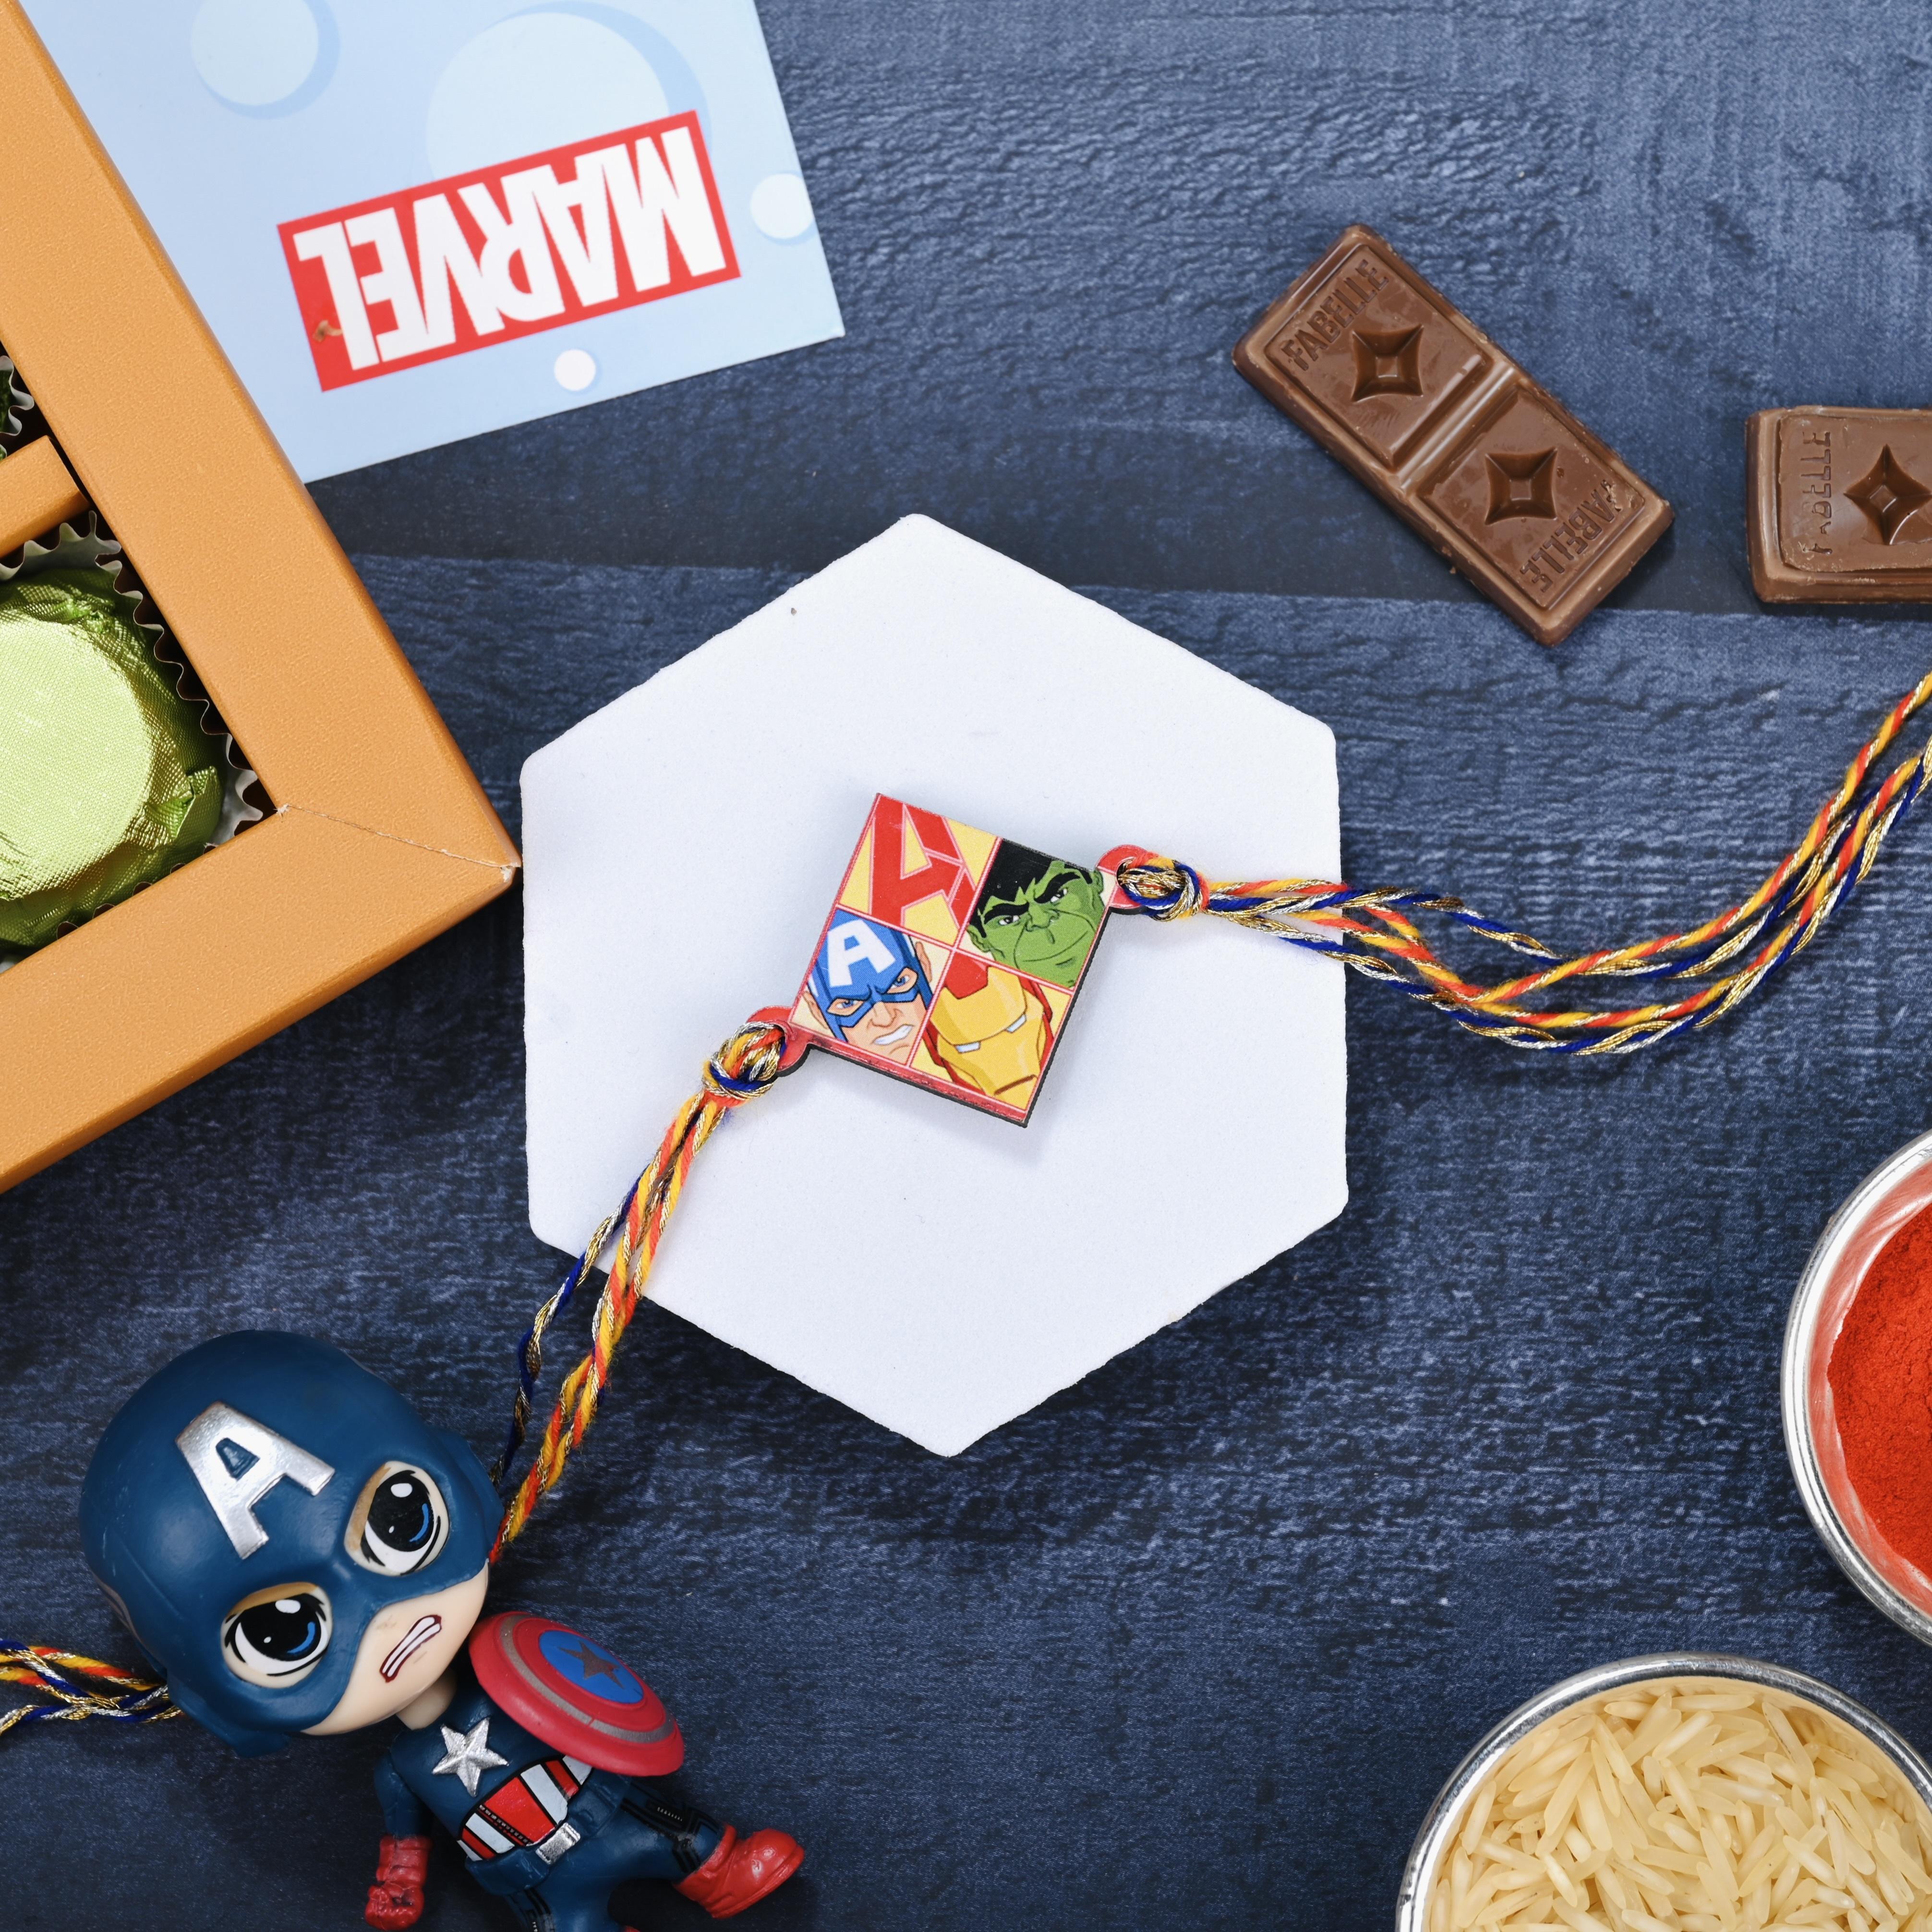
 Marvel Avengers Rakhi Set for Kids - Pack of 5 (Iron Man, Captain America, Thor, Hulk) - Fun and Durable Rakhi Bands
Type: Rakhis
Brand: The Stone Aisle
Price: Rs. 449
 Celebrate Raksha Bandhan with our Marvel Avengers Rakhi Set, featuring five iconic characters from the Marvel Universe - Iron Man, Captain America, Thor, Hulk, and Black Panther. This set of 5 rakhis is perfect for young superhero enthusiasts, bringing the excitement and adventure of the Avengers to your festive celebrations.Each rakhi is crafted with high-quality materials, ensuring durability and comfort. The vibrant and attractive designs are sure to capture the hearts of children, making these rakhis a delightful addition to the Raksha Bandhan festivities. The soft, adjustable bands ensure that these rakhis can be worn comfortably by kids of all ages, allowing them to enjoy their special day without any discomfort.This Marvel Avengers Rakhi Set makes for an ideal gift choice for young brothers, combining the thrill of their favorite superheroes with the joy and tradition of Raksha Bandhan. Whether they are fans of Iron Man's advanced technology, Captain America's iconic shield, Thor's mighty hammer, Hulk's incredible strength, or Black Panther's agility and power, these rakhis are sure to bring smiles and excitement to their faces.
Features: Marvel Avengers Theme: Set of 5 rakhis featuring popular Avengers characters - Iron Man, Captain America, Thor and Hulk perfect for young superhero fans.,High-Quality Materials: Made with durable and comfortable materials, ensuring these rakhis can withstand playful wear and tear.,Vibrant and Attractive Designs: Bright and colorful designs that kids will love, adding excitement and joy to Raksha Bandhan celebrations.,Ideal Gift for Kids: A perfect gift choice for young brothers, combining the thrill of their favorite Marvel superheroes with the festive spirit of Raksha Bandhan.,Comfortable and Adjustable Fit: Soft, adjustable bands provide a snug and comfortable fit for children of all ages, making them easy to wear throughout the day.